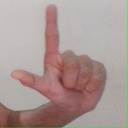
अक्षर: ल